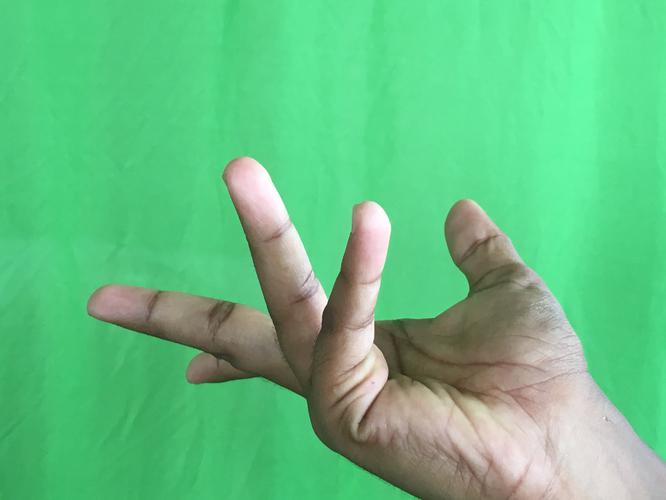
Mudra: Alapadmam
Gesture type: single_hand